Mérida, Yucatán

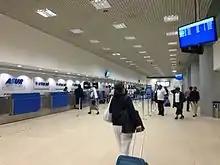
Merida Manuel Crescencio Rejón International Airport: a view of the check-in room

The Leones de Yucatán baseball team has played in the Mexican League since 1954 (with two interrputions), where it has won five championships. The Parque Kukulcán Alamo has been its home stadium since 1982.